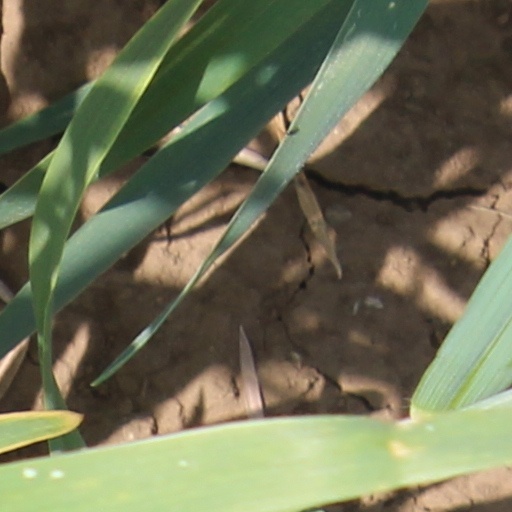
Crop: wheat